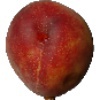
Label: Peach 1